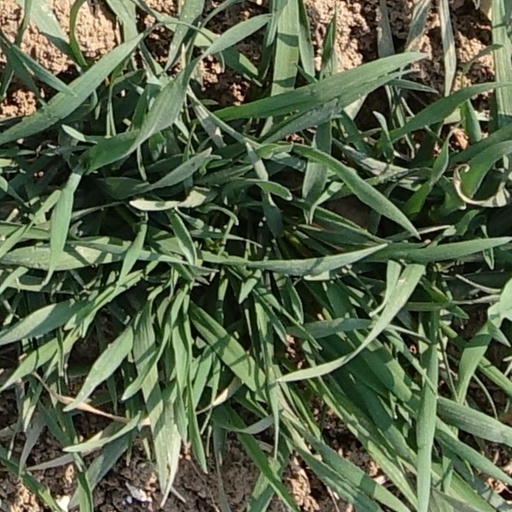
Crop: wheat